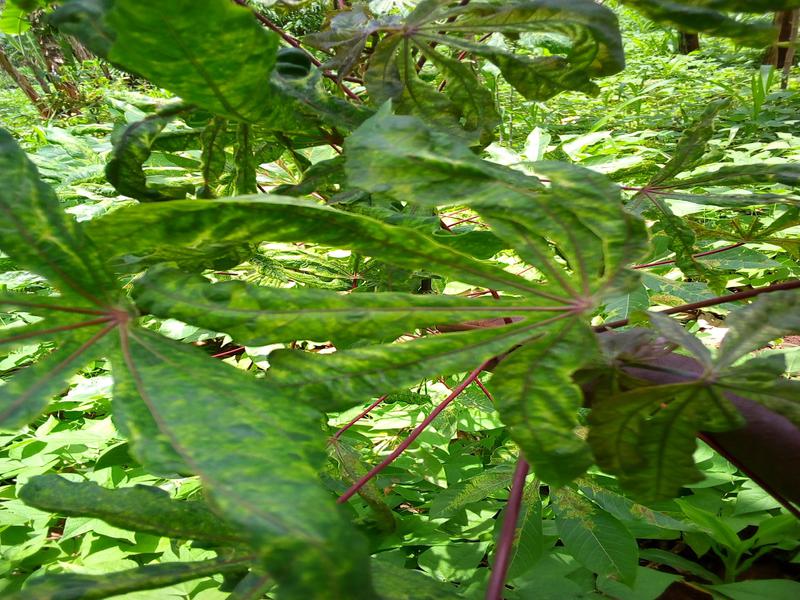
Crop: cassava
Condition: mosaic_disease